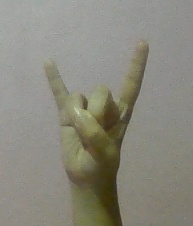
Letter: la